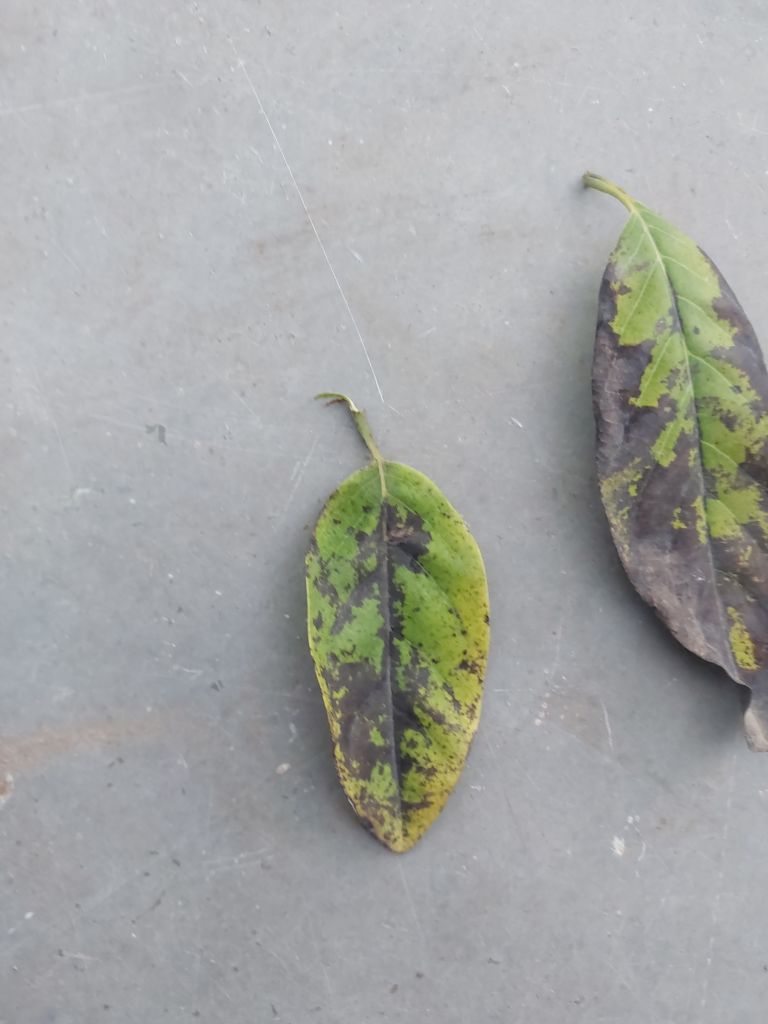
Disease label: Leaf spot on Leaves